Pamunkey

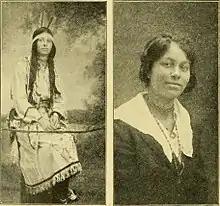
Photograph of a 20th-century Pamunkey girl; the text says she has a sister named Pocahontas. (from "A History of Virginia for Boys and Girls (1920)" by John Walter Wayland)

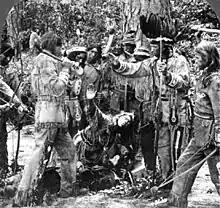
Pamunkey tribal members re-enact the story of Pocahantas – photo taken in 1910.

In the pre-Columbian era, Based on archaeological evidence, scholars estimate that various distinct cultures of American Indians occupied this part of the mid-Atlantic coast for more than 10,000 years before European contact. Evidence has been collected by archaeologists, anthropologists, and historians. Varying cultures of indigenous peoples of the Americas lived in the areas later occupied by the historic Pamunkey.